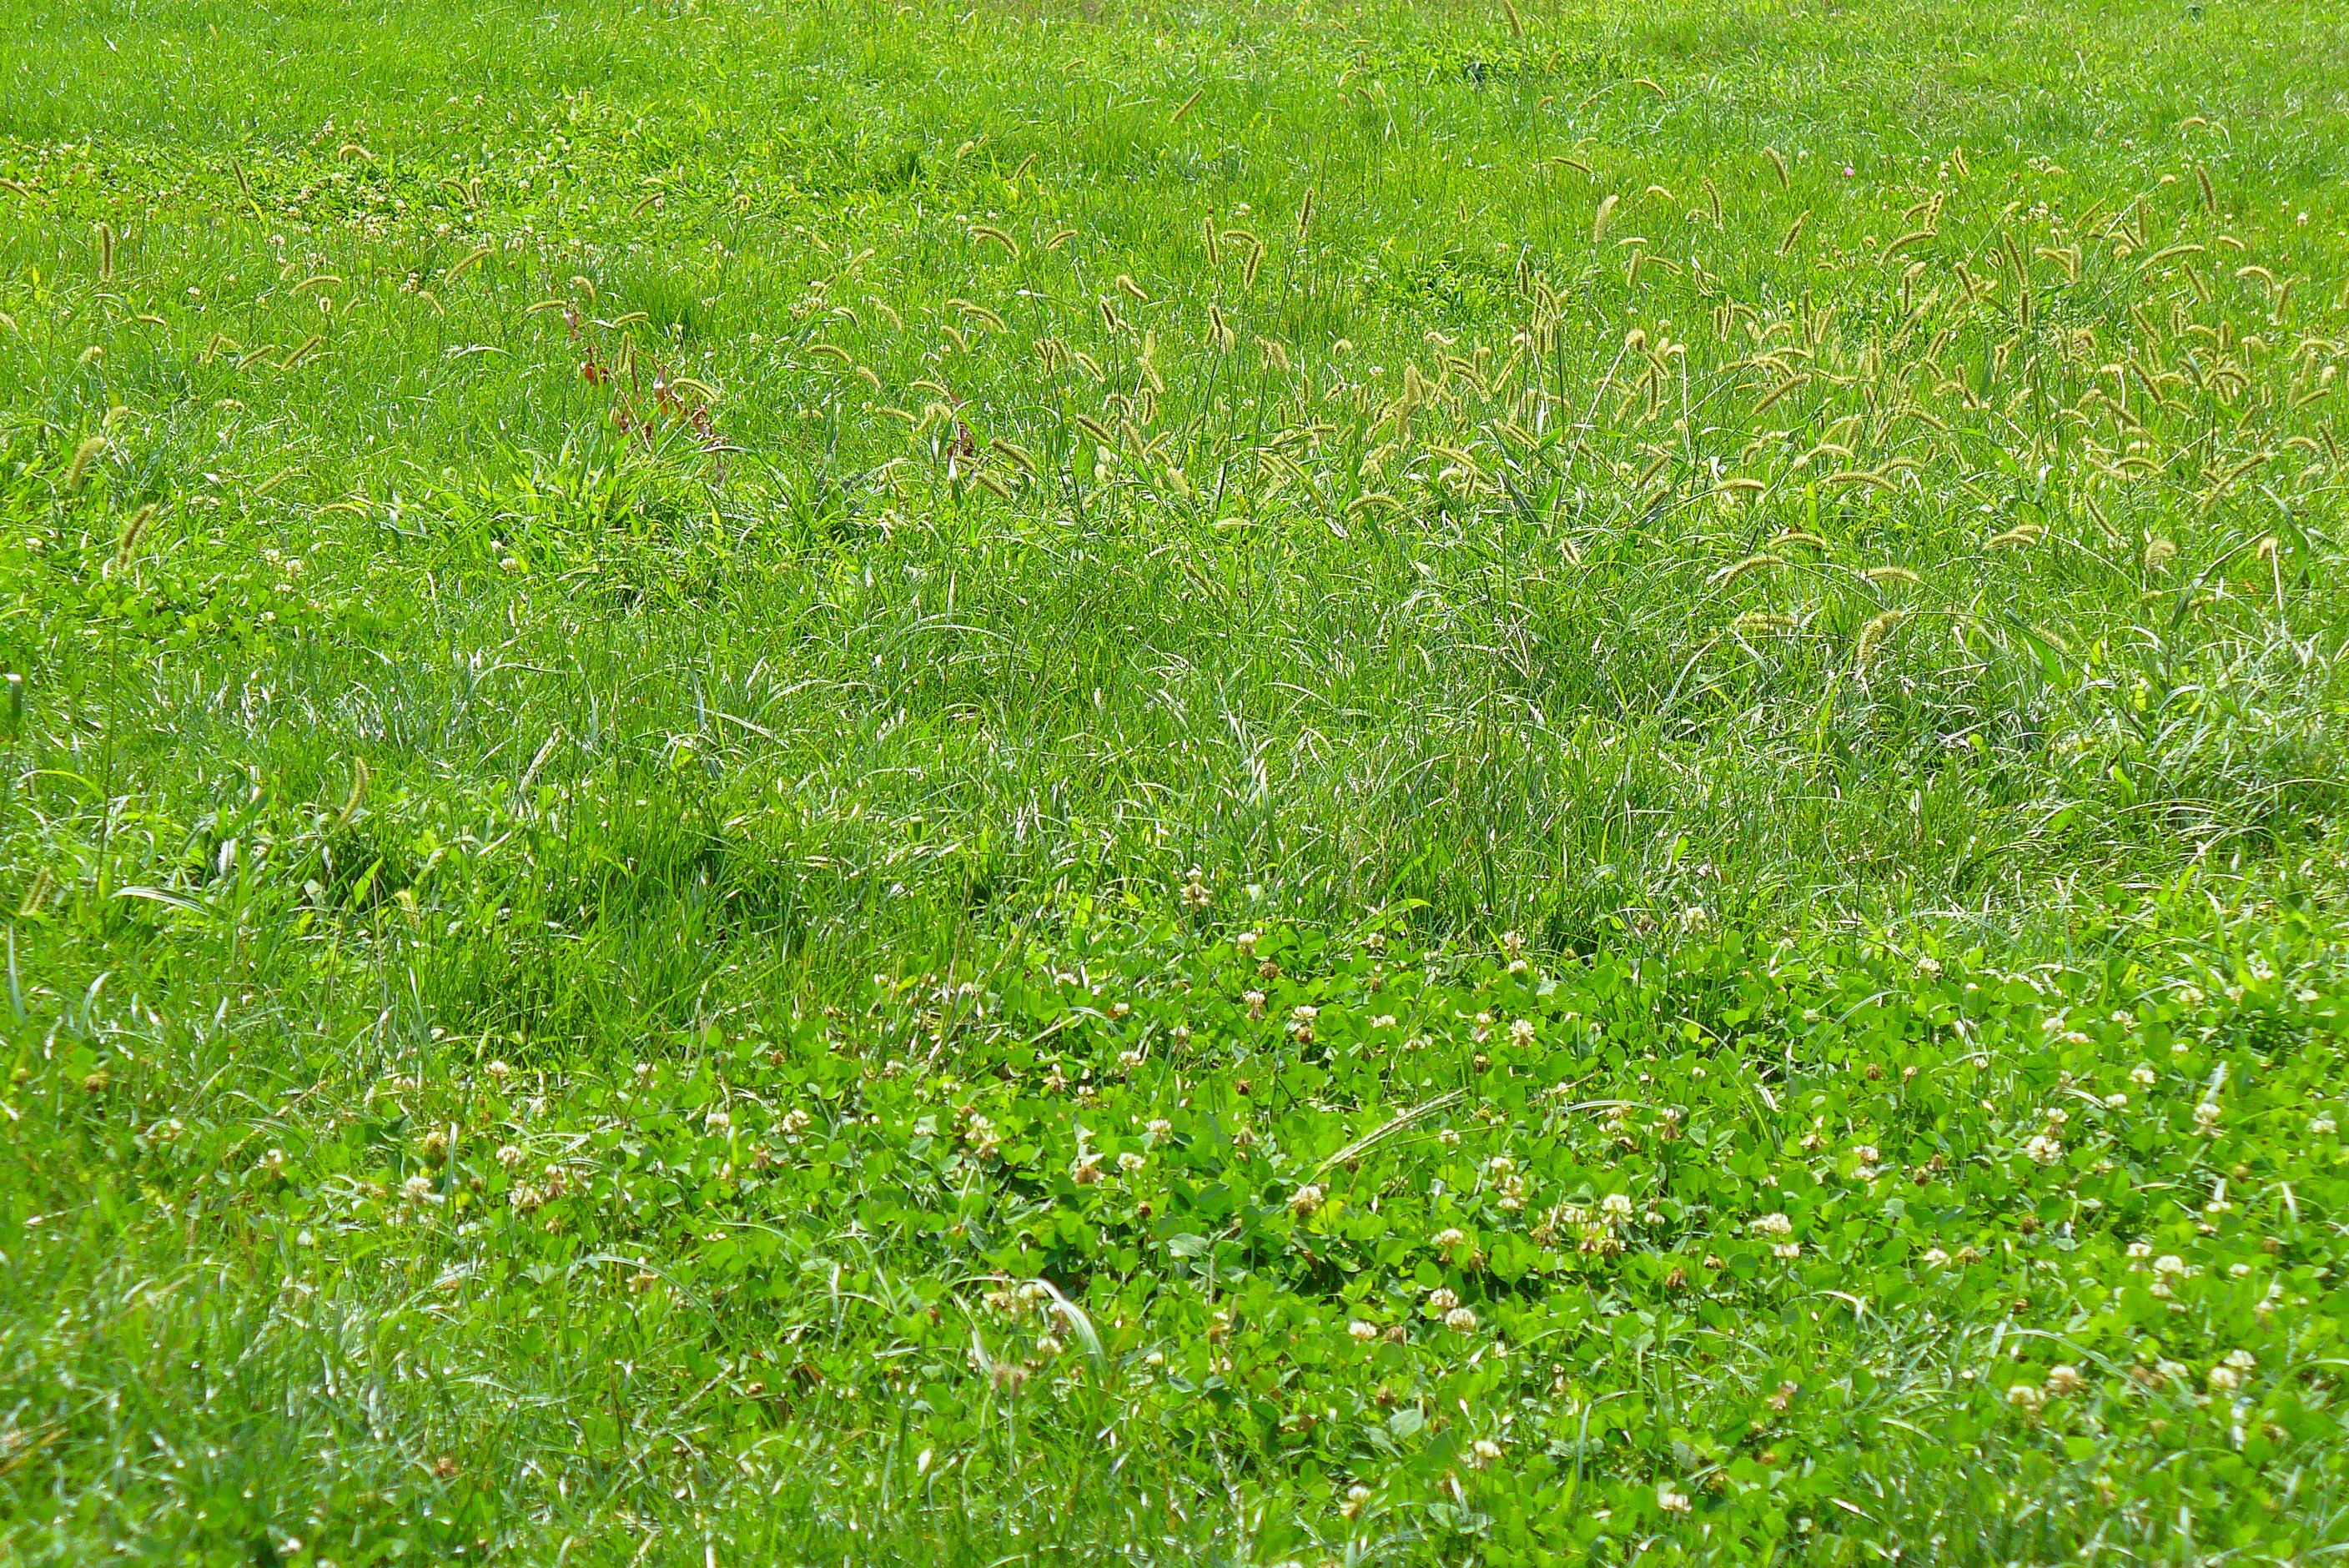
nature, grass, plant, field, lawn, meadow, prairie, texture, flower, green, lush, pasture, natural, soil, turf, background, grassland, shrub, grass family